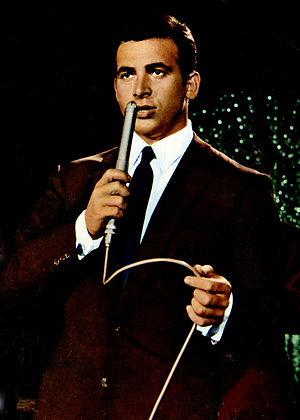
Maurizio Arena de son vrai nom Maurizio Di Lorenzo né à Rome le 26 décembre 1933 et mort dans cette même ville le 21 novembre 1979 est un acteur de genre italien, frère de Rossana Di Lorenzo.